26 Baku Commissars

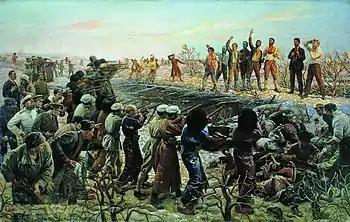
Isaak Brodsky's "The Execution of the Twenty Six Baku Commissars" (1925) depicting the Soviet view of the execution.

After the fall of the Baku Soviet in July 1918, the Bolshevik leaders and some loyal troops tried to reach Astrakhan, the only Caspian port still in Bolshevik hands. However, their ship was intercepted by the military vessels of the Caspian fleet and after undergoing an hour's bombardment in mid-sea they surrendered and returned to Baku. Most of the Bolshevik militants were arrested and remained in prison until a commando unit led by Anastas Mikoyan freed them from their prison.